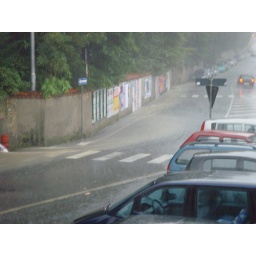
ten minutes before i took this photo, the entire road was covered in 10cmish of brown flood